René Eespere

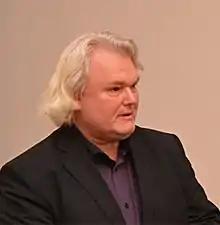
René Eespere

René Eespere (born 14 December 1953 in Tallinn) is an Estonian composer. His best-regarded works are "Glorificatio" (1990) and "Two Jubilations" (1995), both written for mixed chorus. Other works include "Concerto Ritornello for Chamber Orchestra" (1982/1993), "Concerto for Flute and Chamber Orchestra" (1995/98), and "Concerto for Viola and Chamber Orchestra" (1996/98).